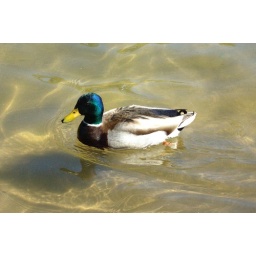
Happy as a duck in water